Wyld (crater)

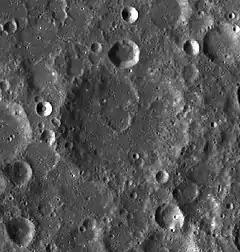
LRO image

Wyld is a lunar impact crater that is located on the Moon's far side, beyond the eastern limb. It lies in that portion of the lunar surface that is sometimes brought into view of the Earth under conditions of favorable libration and illumination, but even then the crater is seen from the edge and not much detail can be observed. Wyld lies to the northeast of the larger Hirayama and to the west of Saha. Attached to the northern outer rim is the small crater Fox.